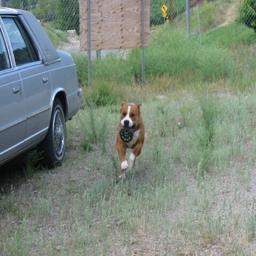
Animal: dogs